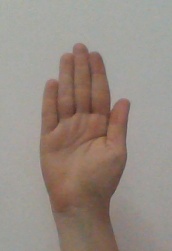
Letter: seen